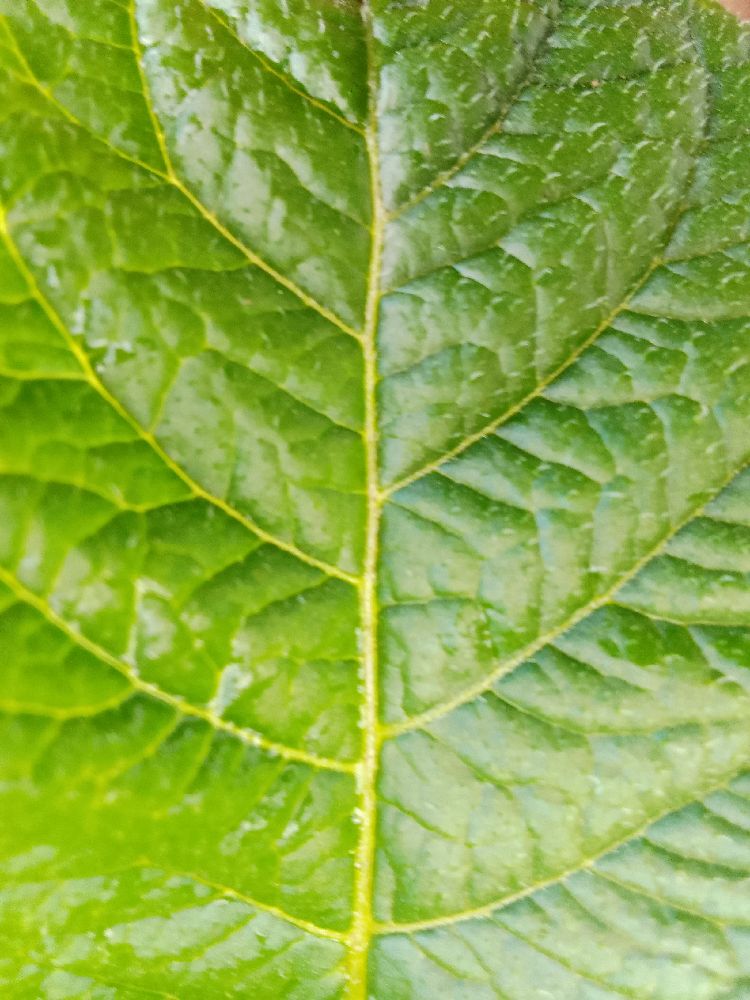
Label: Healthy